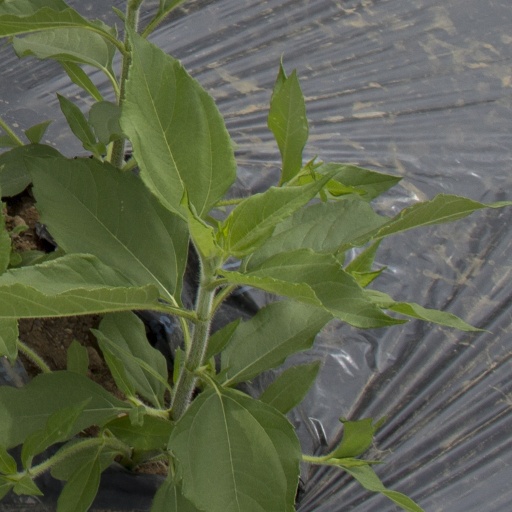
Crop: Jerusalem artichoke